Question: Please indicate a possible affordance area of hold_knife that can be used for holding
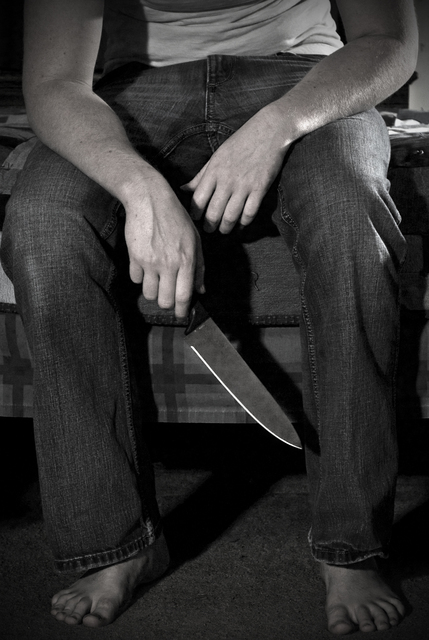
Answer: [136.437, 220.433, 214.048, 335.06]